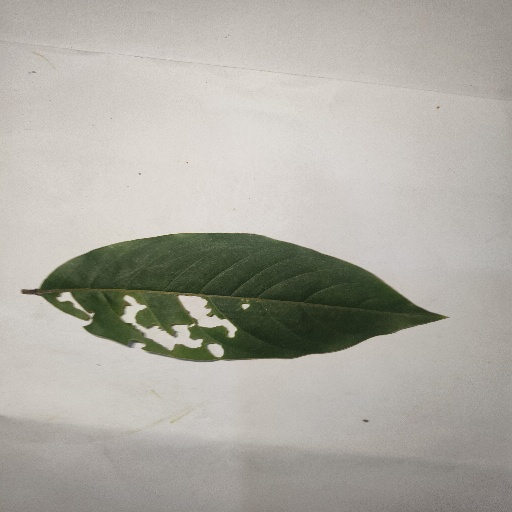
Species: HariTaki
Leaf condition: Bacterial Spot